Malcolm W. Perkins

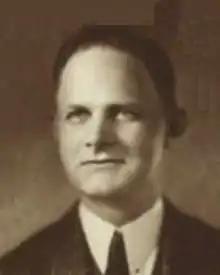
Official portrait, 1932

Malcolm White Perkins (August 18, 1888 – March 19, 1965) was an American lawyer and politician who served for many years as circuit court clerk of Fluvanna County as well as one term in the Virginia House of Delegates.